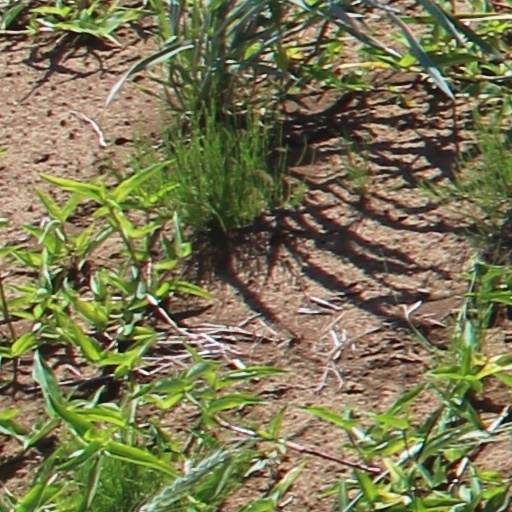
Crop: wheat